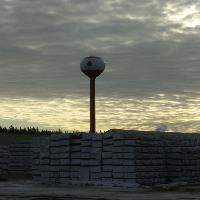
Weather: cloudy or overcast